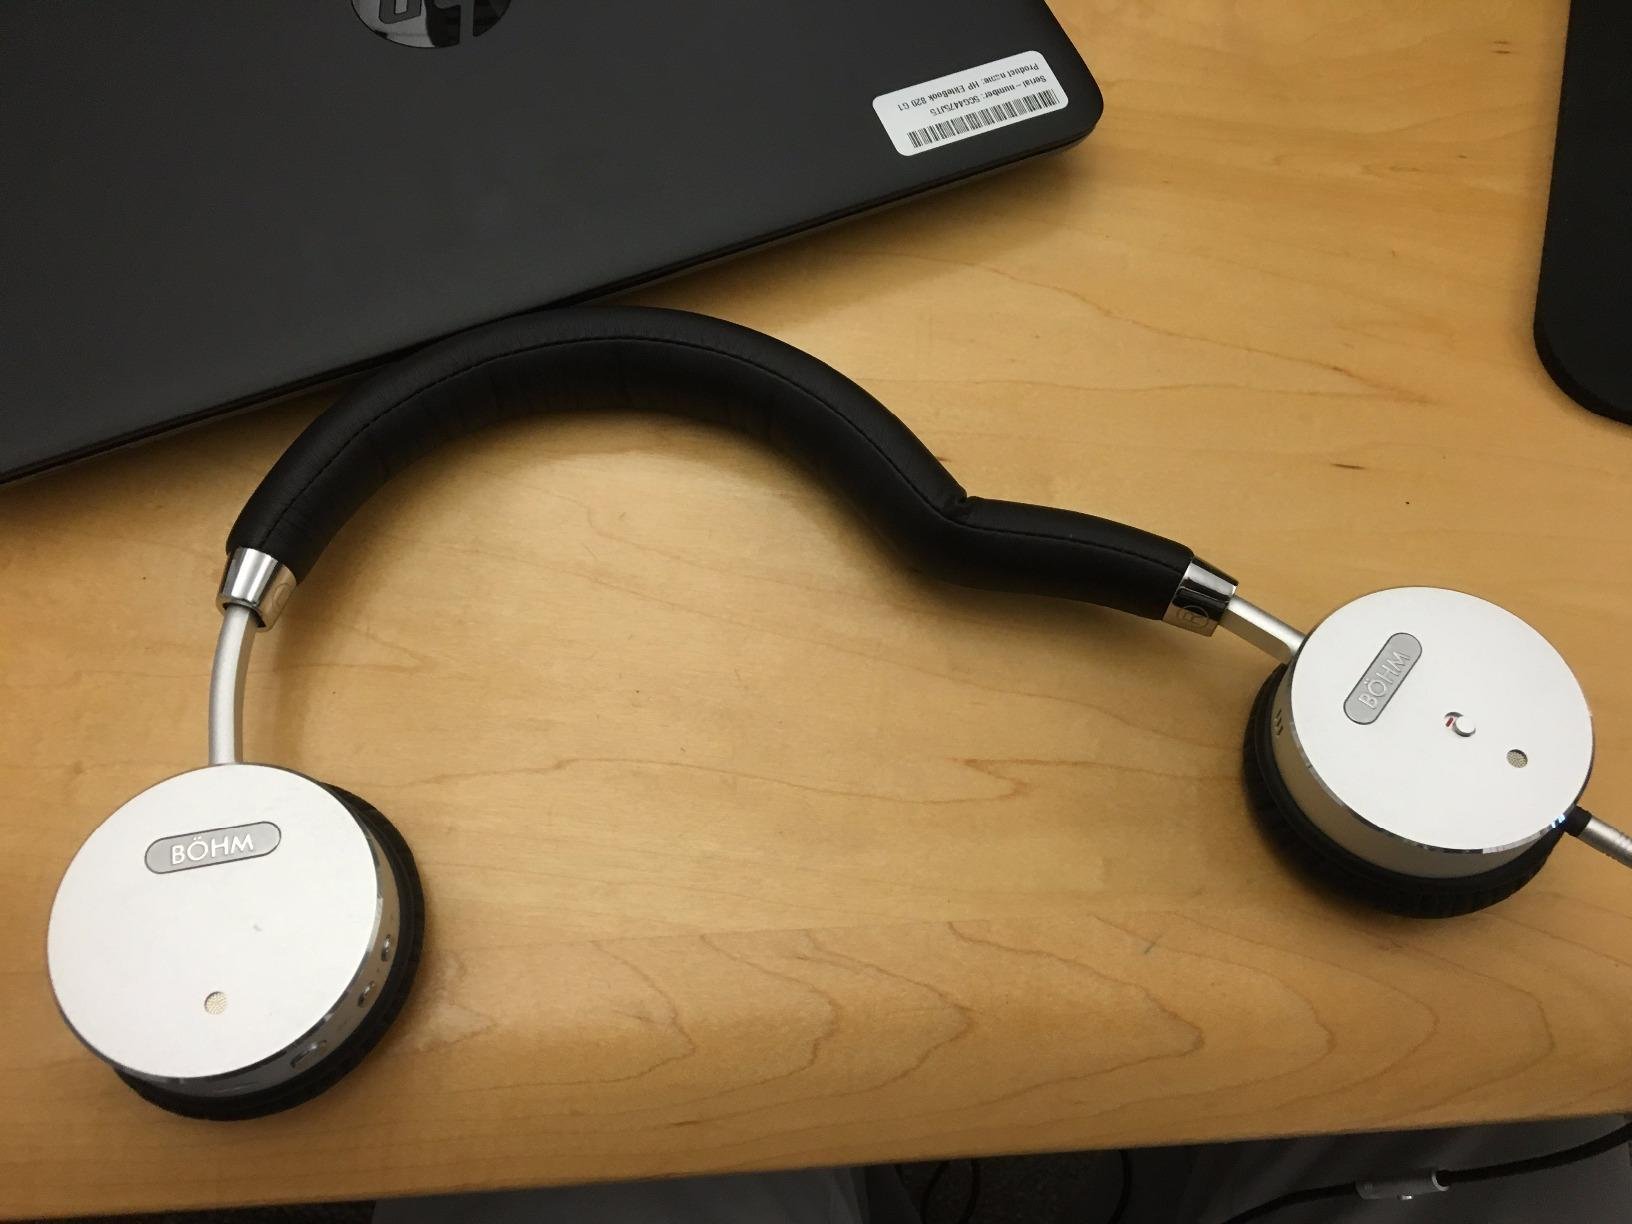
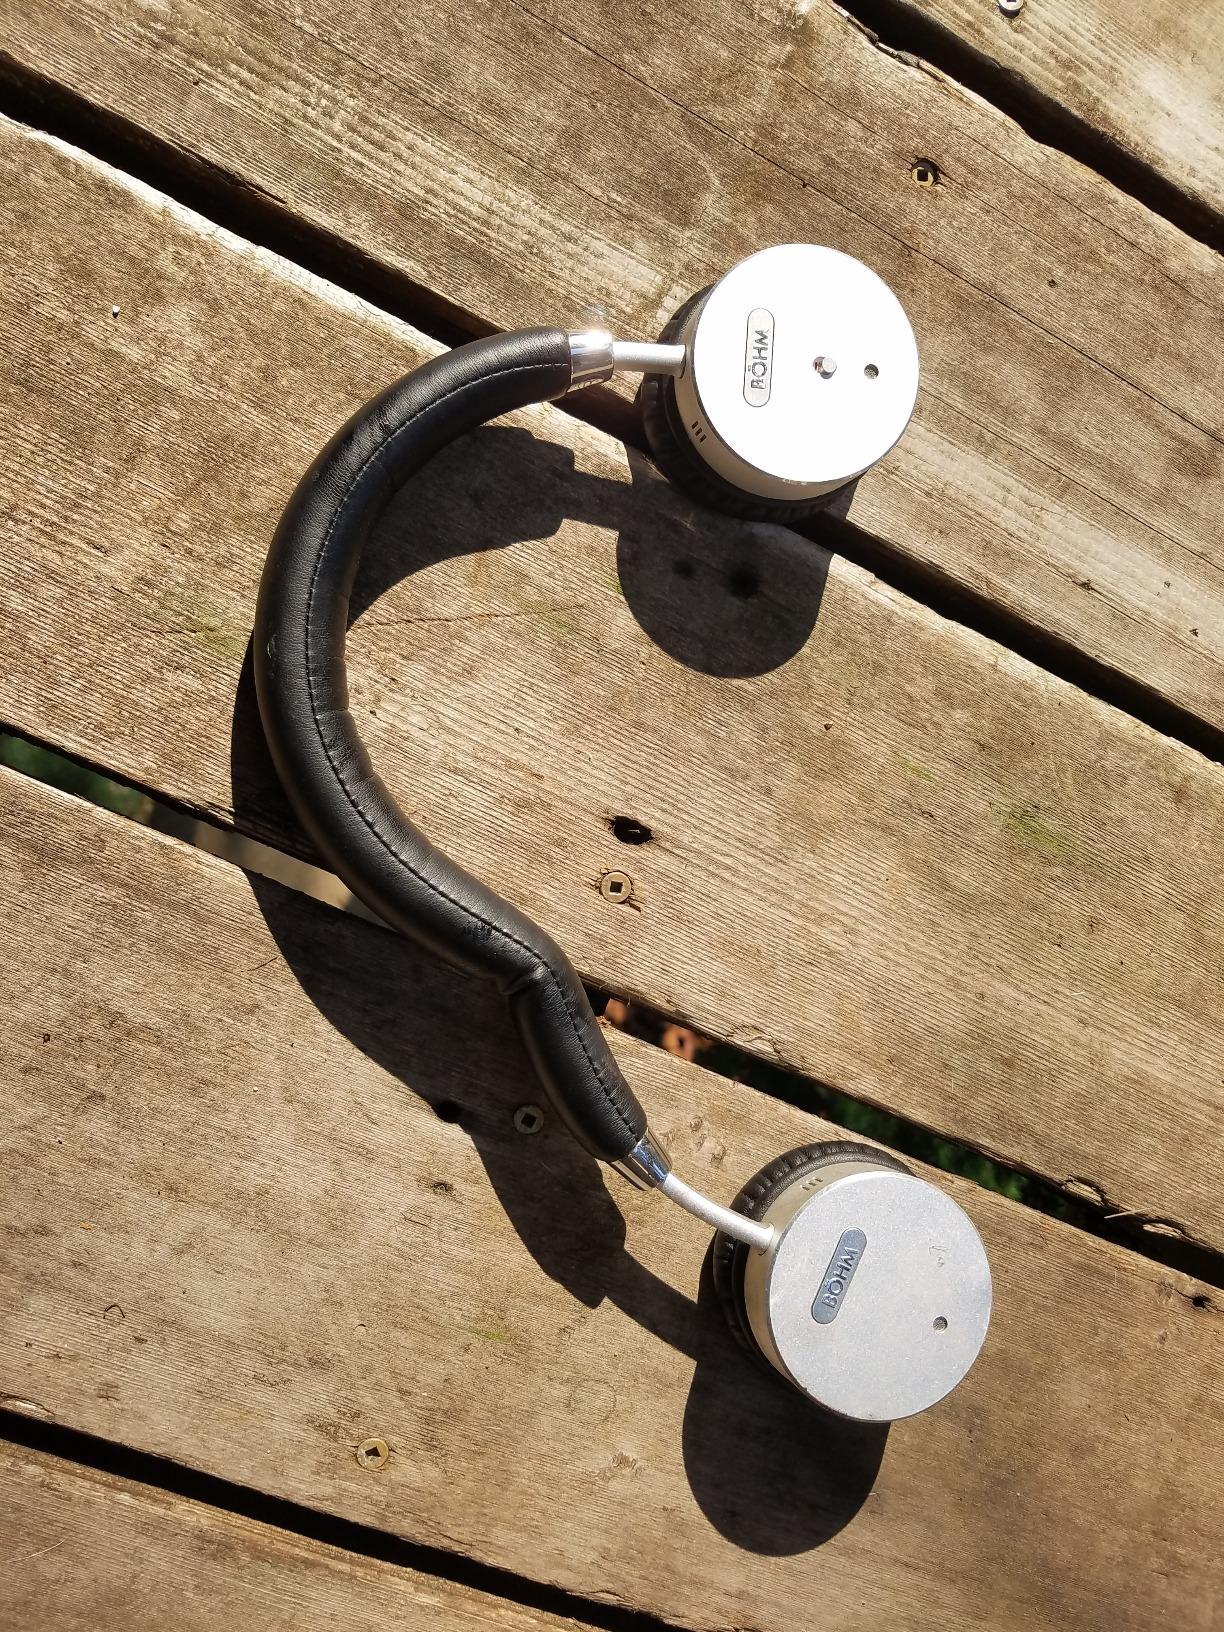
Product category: headphones
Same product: yes